Newday

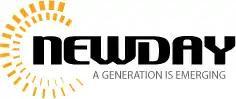
Former Newday logo

Newday's stated vision is to play a role in stopping the drift away from God in young people's lives. This includes performing voluntary community work during the festival period, worshipping God through music, preachers and prayers.